Paolo Odogwu

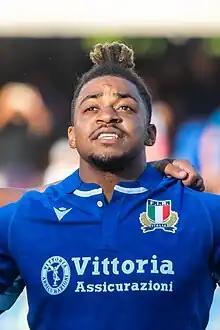
Odogwu in 2023

Paolo Odogwu (born 18 February 1997) is a professional rugby union player who plays as a winger for Benetton Rugby in the United Rugby Championship.